Hippodraco

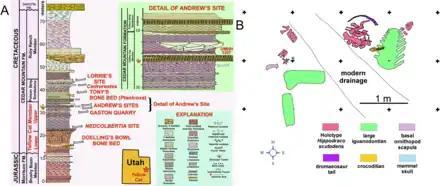
Stratigraphy and taphonomy of the type locality, with quarry map (B)

The holotype of "Hippodraco", UMNH VP 20208, was discovered in 2004 by Andrew R. C. Milner. It is a fragmentary specimen including a fragmented skull and dentary teeth, vertebrae (dorsal, caudal and cervical), a right humerus, a right scapula, a left ischium, a right tibia, a right femur, and left metatarsals.